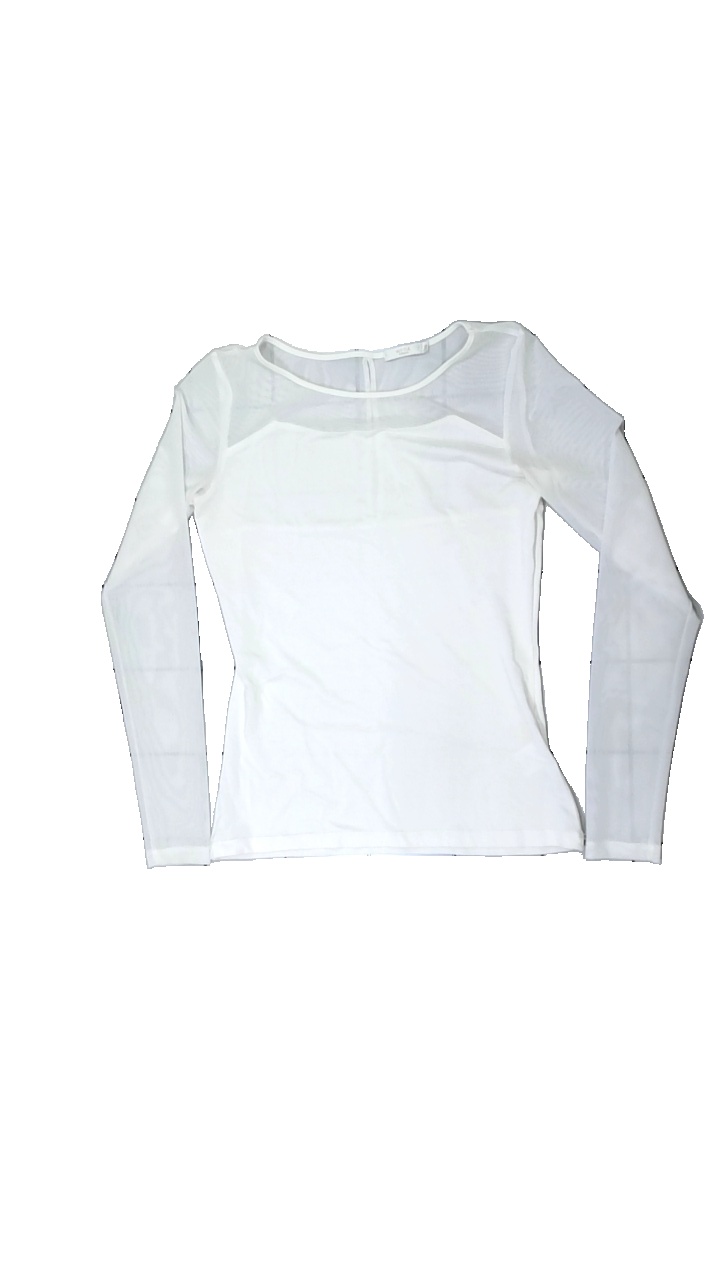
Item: Top (Ladies)
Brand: Wera
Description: White women's top from Wera, size S. Okay condition but has sweat stains.
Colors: White
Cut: Regular, Tight
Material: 100% cotton, 100% polyester
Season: All
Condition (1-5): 3
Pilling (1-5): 5
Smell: Minor
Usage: Export
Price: <50